Exam (2009 film)

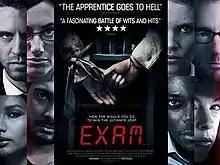
Theatrical poster

Exam is a 2009 British psychological thriller film produced, written and directed by Stuart Hazeldine and starring Colin Salmon, Chris Carey, Jimi Mistry, Luke Mably, Gemma Chan, Chukwudi Iwuji, John Lloyd Fillingham, Pollyanna McIntosh, Adar Beck and Nathalie Cox.